Drumin Castle

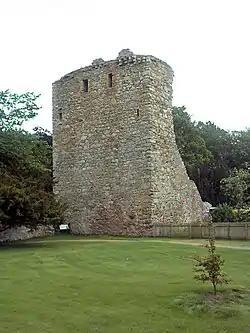
Ruins of Drumin Castle

Drumin Castle is a ruined tower house near Glenlivet, Moray, Scotland. The castle is situated on a ridge above the junction of the Livet and Avon Rivers. It is a designated scheduled monument.